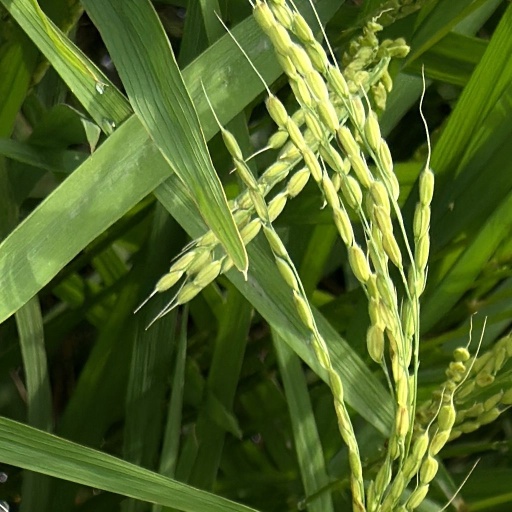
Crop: rice